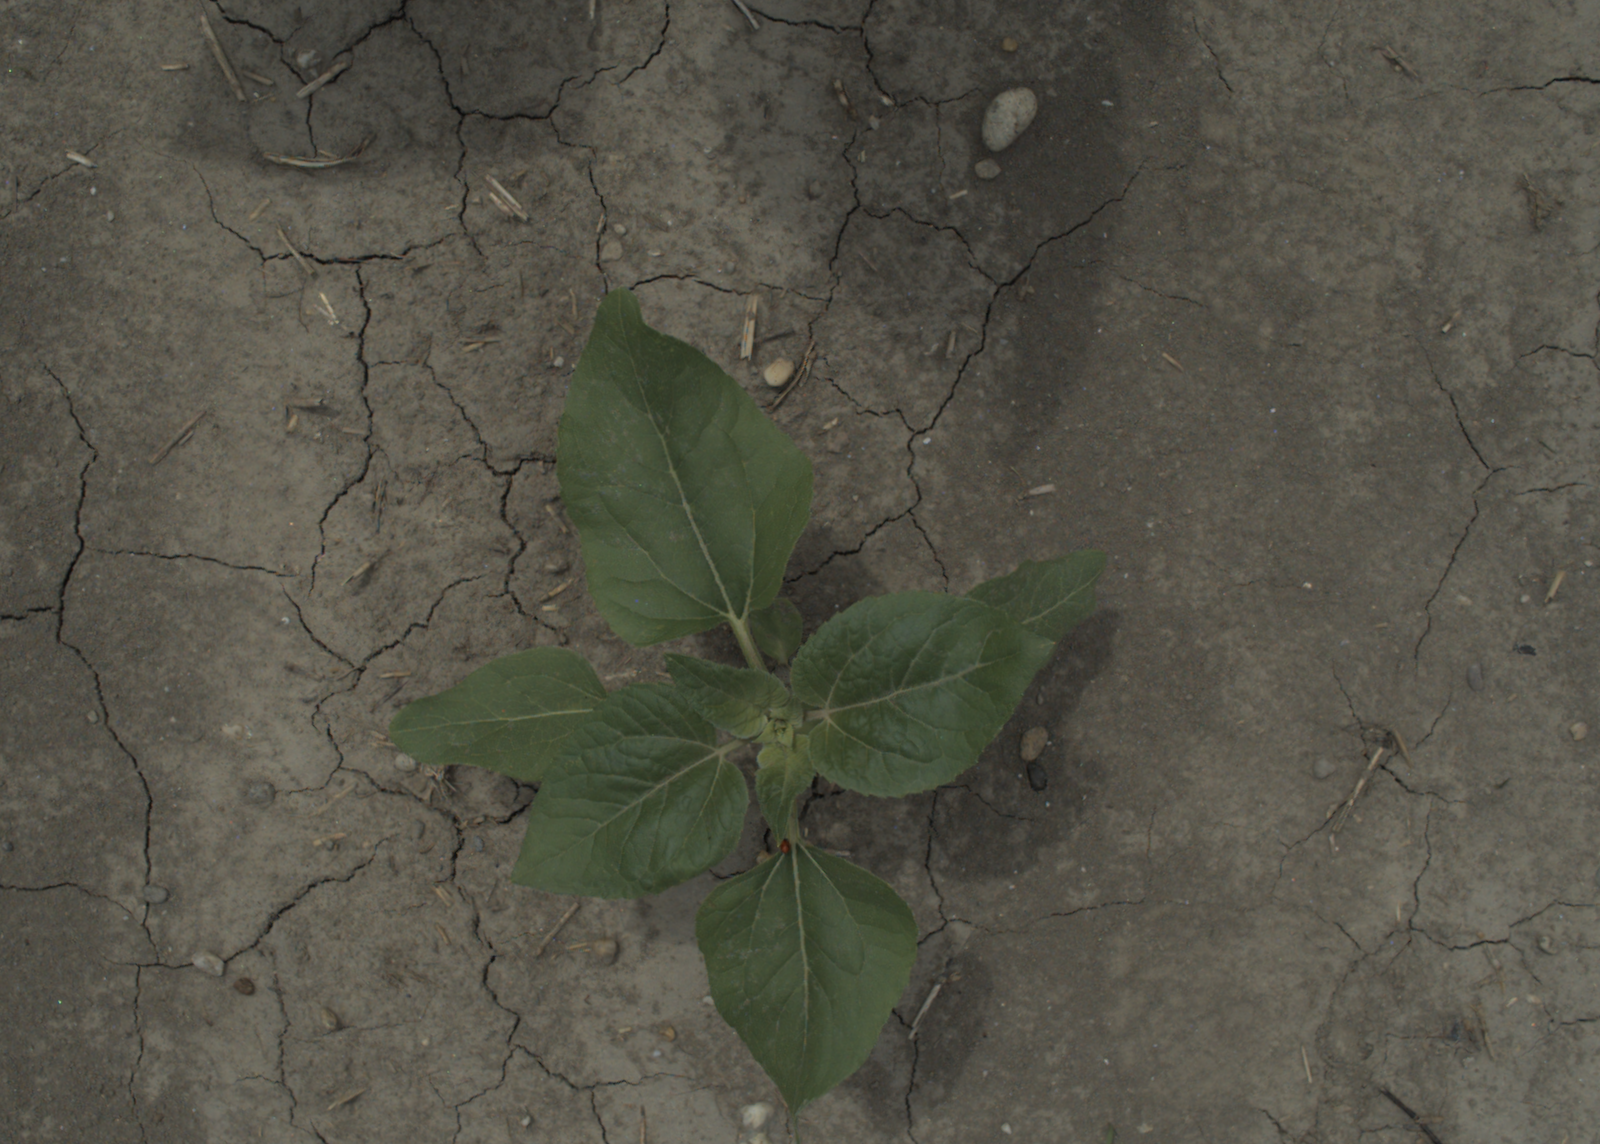
Capture date: 21.07.2021 12:47:43
Weather: mixed
Wind: medium
Seeding date: 08.06.2021
Plant canopy height (mm): 962